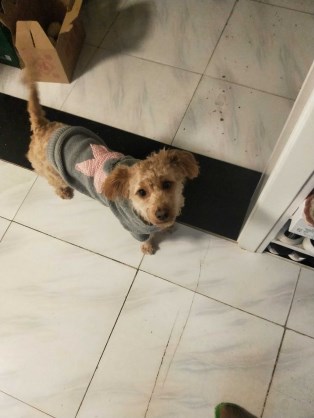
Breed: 7449-n000128-teddy